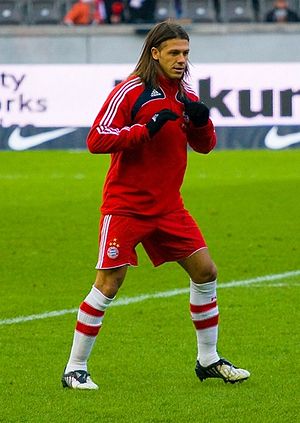
Martín Demichelis
Martín Gastón Demichelis er en argentinsk tidligere fodboldspiller eller alternativt defensiv midtbane. I løbet af sin karriere spillede han blandt andet for River Plate i hjemlandet, Bayern München i Tyskland, spanske Malaga samt Manchester City i England.